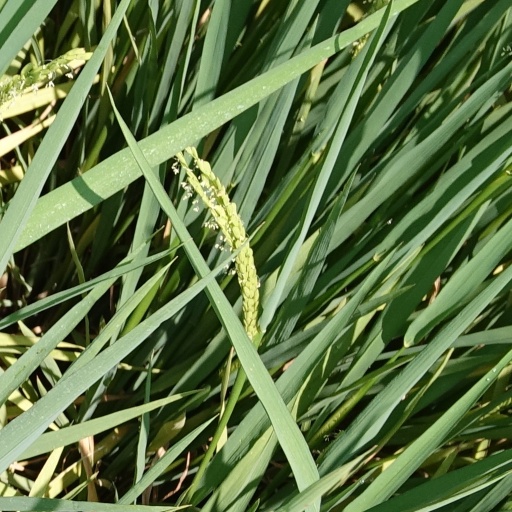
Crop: rice